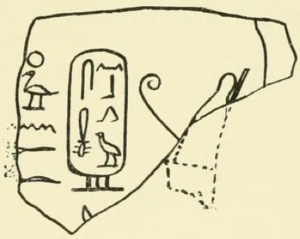
Souahenrê Senebmiou est un roi de la XIIIᵉ dynastie.